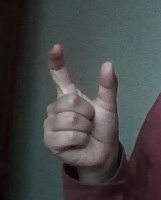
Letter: nun